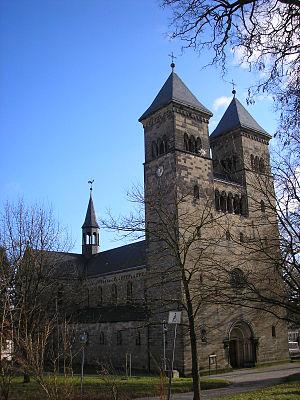
L'église du monastère de Bad Klosterlausnitz, länder de Thuringe, Allemagne.